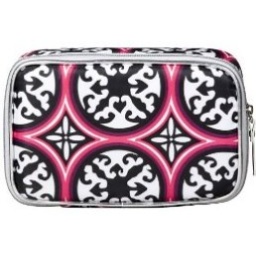
target pretty in pink graphic print makeup bag